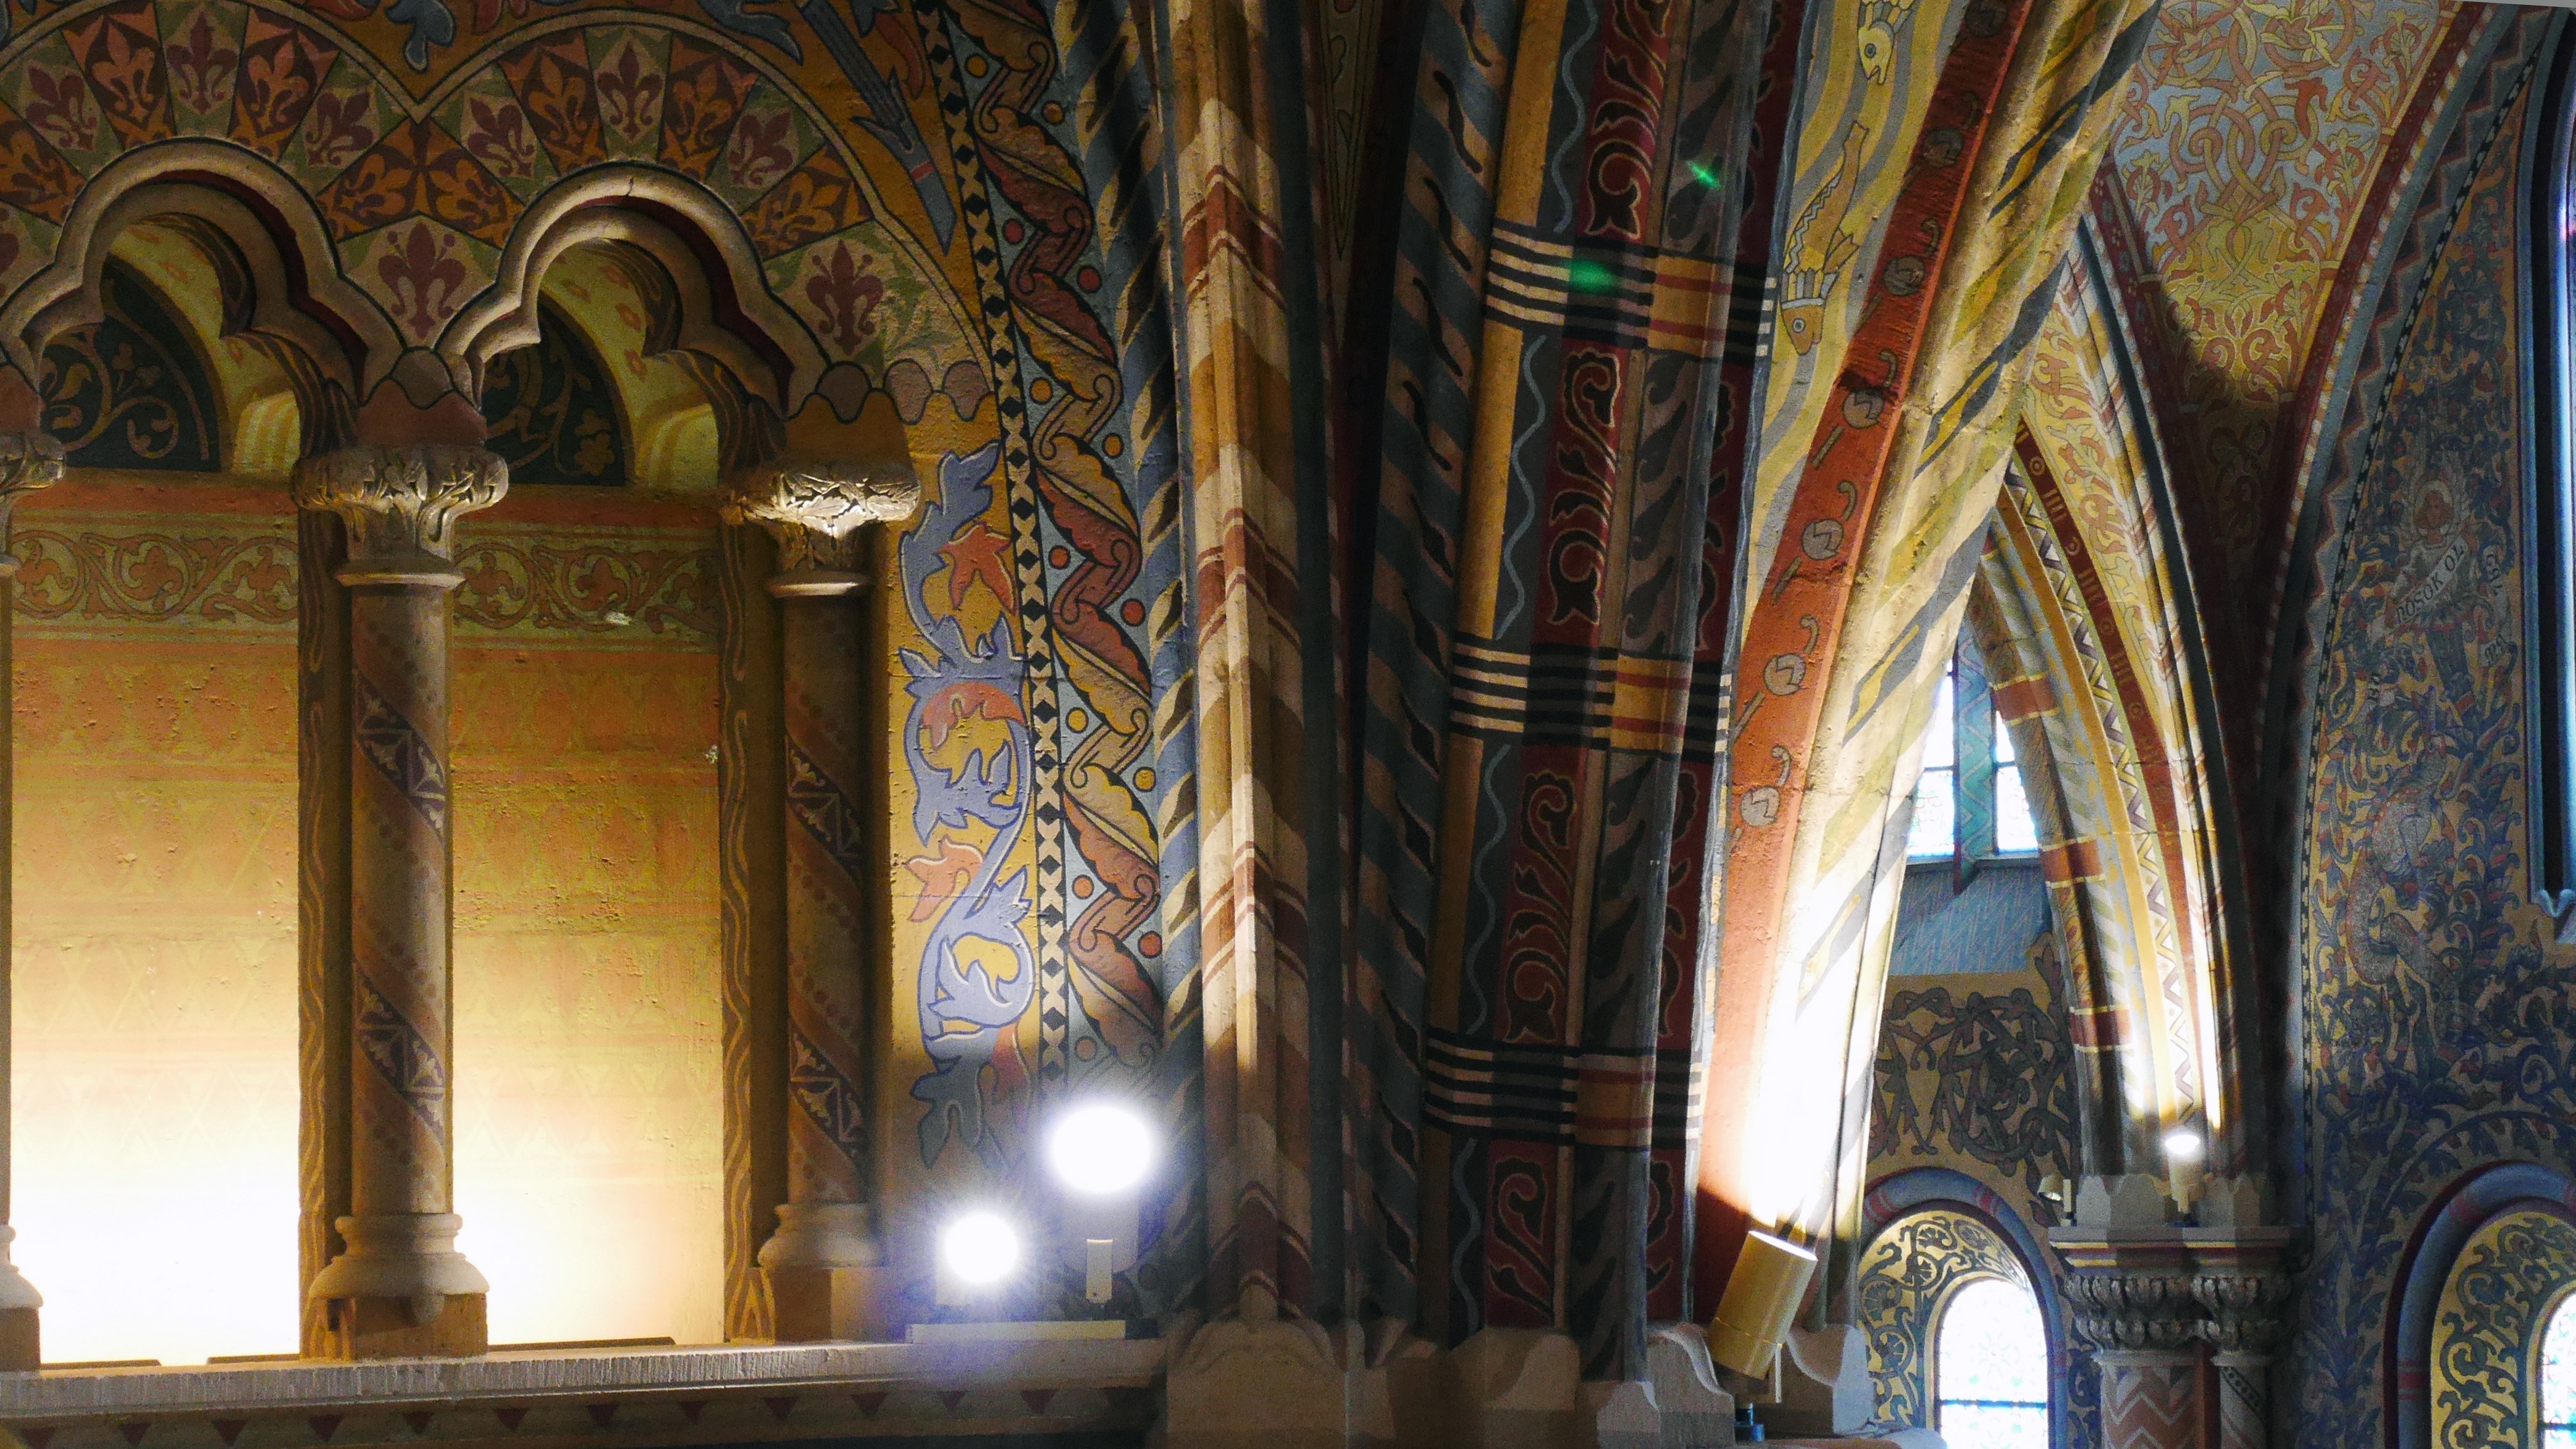
architecture, window, building, palace, facade, church, cathedral, chapel, place of worship, monastery, budapest, synagogue, basilica, gothic architecture, matthias, ancient history, buda castle